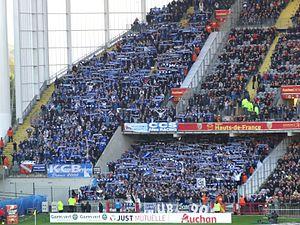
La saison 2016-2017 du Racing Club de Strasbourg Alsace est la seizième saison du club alsacien en championnat de France de Ligue 2, deuxième niveau hiérarchique du football français, depuis sa création en 1933. Elle marque le retour du club, champion de National en 2015-2016, au niveau professionnel après la relégation en troisième division en 2010 puis la perte du statut professionnel et la rétrogradation en CFA 2 l'année suivante. Elle voit l'équipe alsacienne remporter le championnat de Ligue 2 pour la troisième fois de son histoire et retrouver la Ligue 1 pour la première fois depuis la saison 2007-2008.